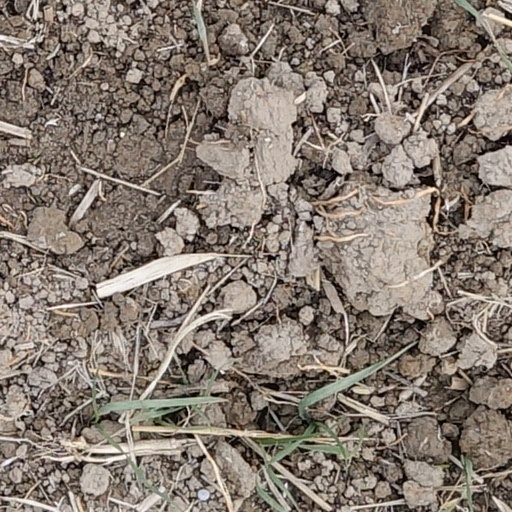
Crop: wheat